Describe the emotion expressed in this image:  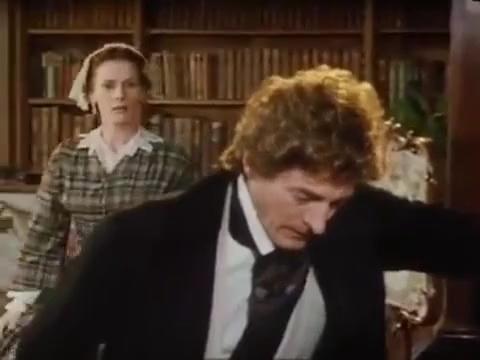
This person displays Pain, valence and arousal with low intensity.